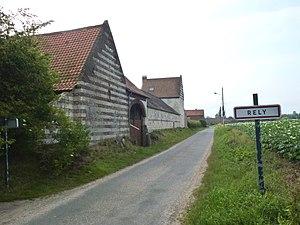
Rely est une commune française située dans le département du Pas-de-Calais en région Hauts-de-France.